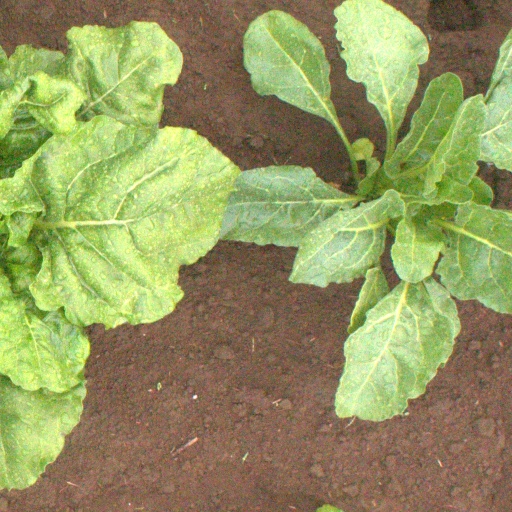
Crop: sugar beet